Ode: Intimations of Immortality

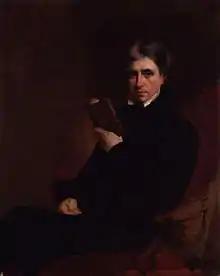
Leigh Hunt, second-generation Romantic poet

Another semi-negative response to the poem followed on 4 January 1808 in the "Eclectic Review". The writer, James Montgomery, attacked the 1807 collection of poems for depicting low subjects. When it came to the ode, Montgomery attacked the poem for depicting pre-existence. After quoting the poem with extracts from the whole collection, he claimed, "We need insist no more on the necessity of using, in poetry, a language different from and superior to 'the real language of men,' since Mr. Wordsworth himself is so frequently compelled to employ it, for the expression of thoughts which without it would be incommunicable. These volumes are distinguished by the same blemishes and beauties as were found in their predecessors, but in an inverse proportion: the defects of the poet, in this performance, being as much greater than his merits, as they were less in his former publication." In his conclusion, Montgomery returned to the ode and claimed, that "the reader is turned loose into a wilderness of sublimity, tenderness, bombast, and absurdity, to find out the subject as well as he can... After our preliminary remarks on Mr. Wordsworth's theory of poetical language, and the quotations which we have given from these and his earlier compositions, it will be unnecessary to offer any further estimate or character of his genius. We shall only add one remark... Of the pieces now published he has said nothing: most of them seem to have been written "for" no purpose at all, and certainly "to" no good one." In January 1815, Montgomery returned to Wordsworth's poetry in another review and argues, "Mr. Wordsworth often speaks in ecstatic strains of the pleasure of infancy. If we rightly understand him, he conjectures that the soul comes immediately from a world of pure felicity, when it is born into this troublous scene of care and vicissitude... This brilliant allegory, (for such we must regard it) is employed to illustrate the mournful truth, that looking back from middle age to the earliest period of remembrance we find, 'That there hath pass'd away a glory from the earth,'... Such is "Life"".